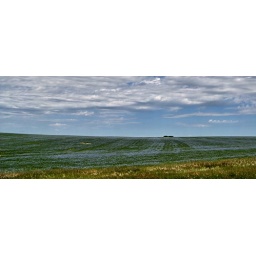
Flax field blue flowers in rural Saskatchewan. July 2009.